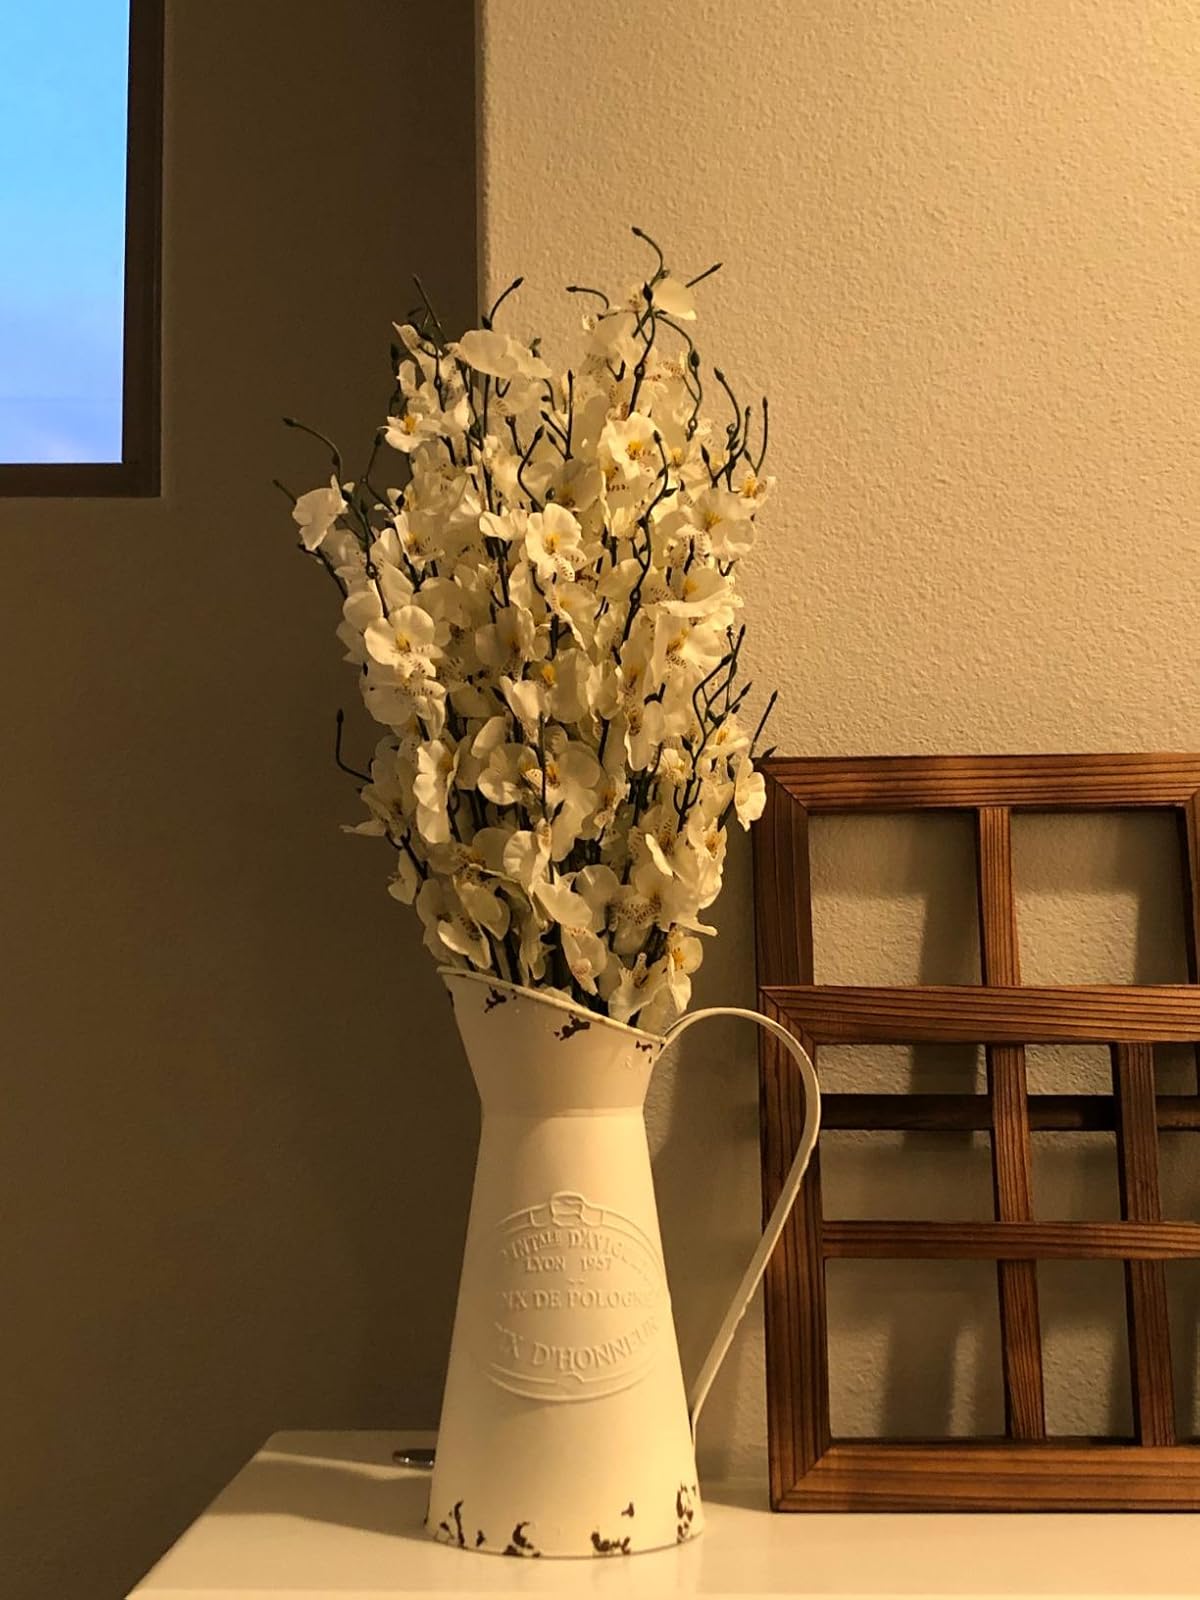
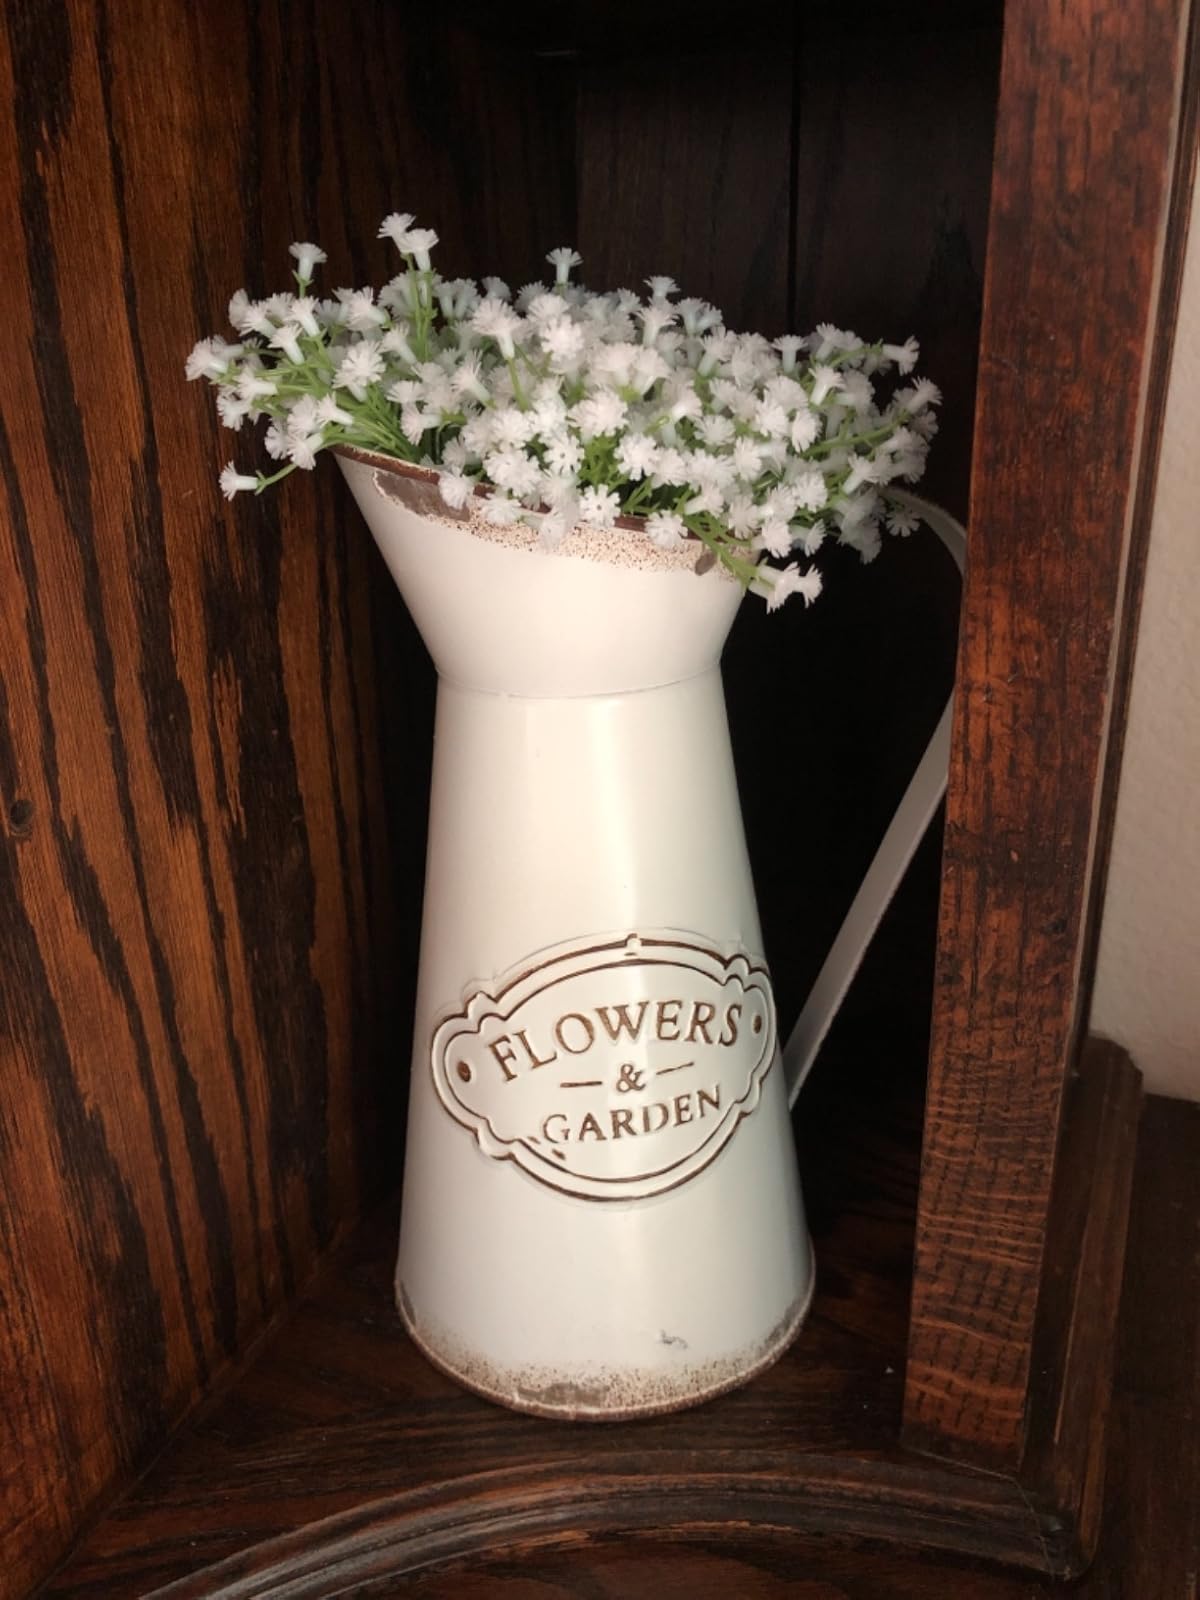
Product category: vase
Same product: no